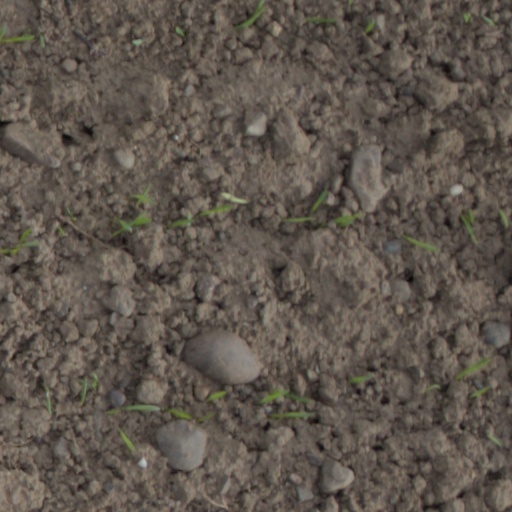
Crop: wheat